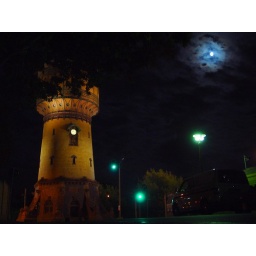
Halle/Saale North water tower @ Paracelsusstreet by night